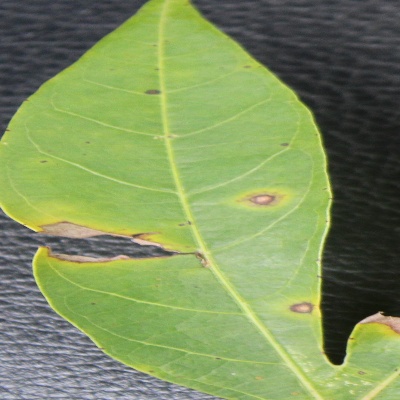
Crop: Cassava
Condition: brown spot